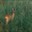
Label: deer